Wart

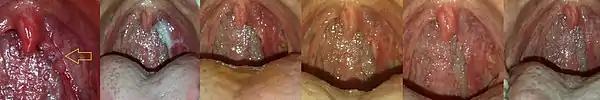
This image shows throat warts (papillomas) before treatment and during the treatment process. Left to right: warts before treatment, warts on the day of silver nitrate treatment, warts two days after treatment, warts four days after treatment, warts six days after treatment, and warts remaining nine days after treatment.

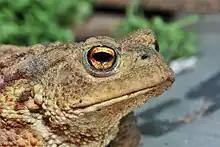
Despite their appearance, toads do not cause warts

Daily application of the acrid yellow latex of Chelidonium majus (greater celandine) is a traditional treatment.